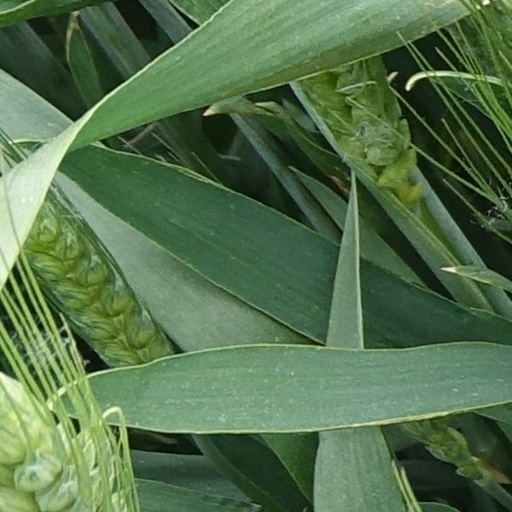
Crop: wheat